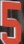
Number: 5